State Barge of Charles II

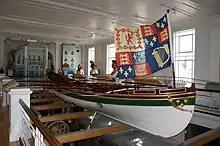
The barge at the National Museum of the Royal Navy

The State Barge of Charles II is a British royal barge constructed around 1670 for the use of Charles II, for events now known as fleet reviews. In January 1806 it was used to carry the coffin of Lord Nelson to St Paul's Cathedral for his funeral. By about 1870 it was on display on HMS "Victory", where it remained until the 1920s when it was removed during "Victory"'s restoration. It is currently kept in the National Museum of the Royal Navy in Portsmouth.